Marathon

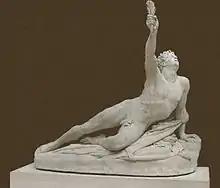
"The Soldier of Marathon Announcing the Victory" (1834) by Jean-Pierre Cortot; Louvre, Paris

When the modern Olympics began in 1896, the initiators and organizers were looking for a great popularizing event, recalling the glory of ancient Greece. The idea of a marathon race came from Michel Bréal, who wanted the event to feature in the first modern Olympic Games in 1896 in Athens. This idea was heavily supported by Pierre de Coubertin, the founder of the modern Olympics, as well as by the Greeks. A selection race for the Olympic marathon was held on 22 March 1896 (Gregorian) that was won by Charilaos Vasilakos in 3 hours and 18 minutes. The winner of the first Olympic marathon, on 10 April 1896 (a male-only race), was Spyridon Louis, a Greek water-carrier, in 2 hours 58 minutes and 50 seconds. The marathon of the 2004 Summer Olympics was run on the traditional route from Marathon to Athens, ending at Panathinaiko Stadium, the venue for the 1896 Summer Olympics. That men's marathon was won by Italian Stefano Baldini in 2 hours 10 minutes and 55 seconds, a record time for this route until the non-Olympics Athens Classic Marathon of 2014 when Felix Kandie lowered the course record to 2 hours 10 minutes and 37 seconds.